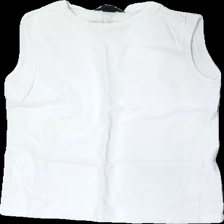
View: front
Type: Tank top
Category: Children
Brand: H&M
Colors: White
Material: 100% cotton
Cut: Regular
Size: 140
Season: All
Stains: Minor
Price range: 50-100
Recommended usage: Recycle